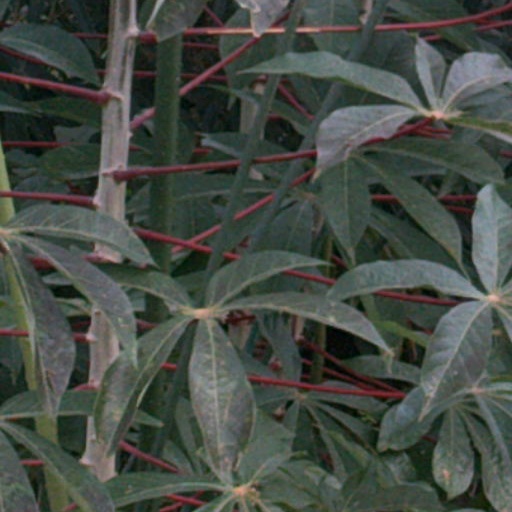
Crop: cassava